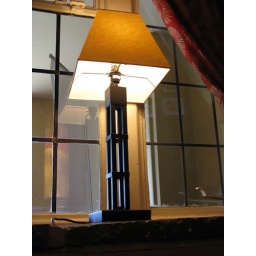
lamp at window in Beefeater